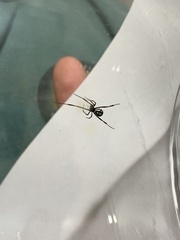
Species: Lactrodectus_hesperus